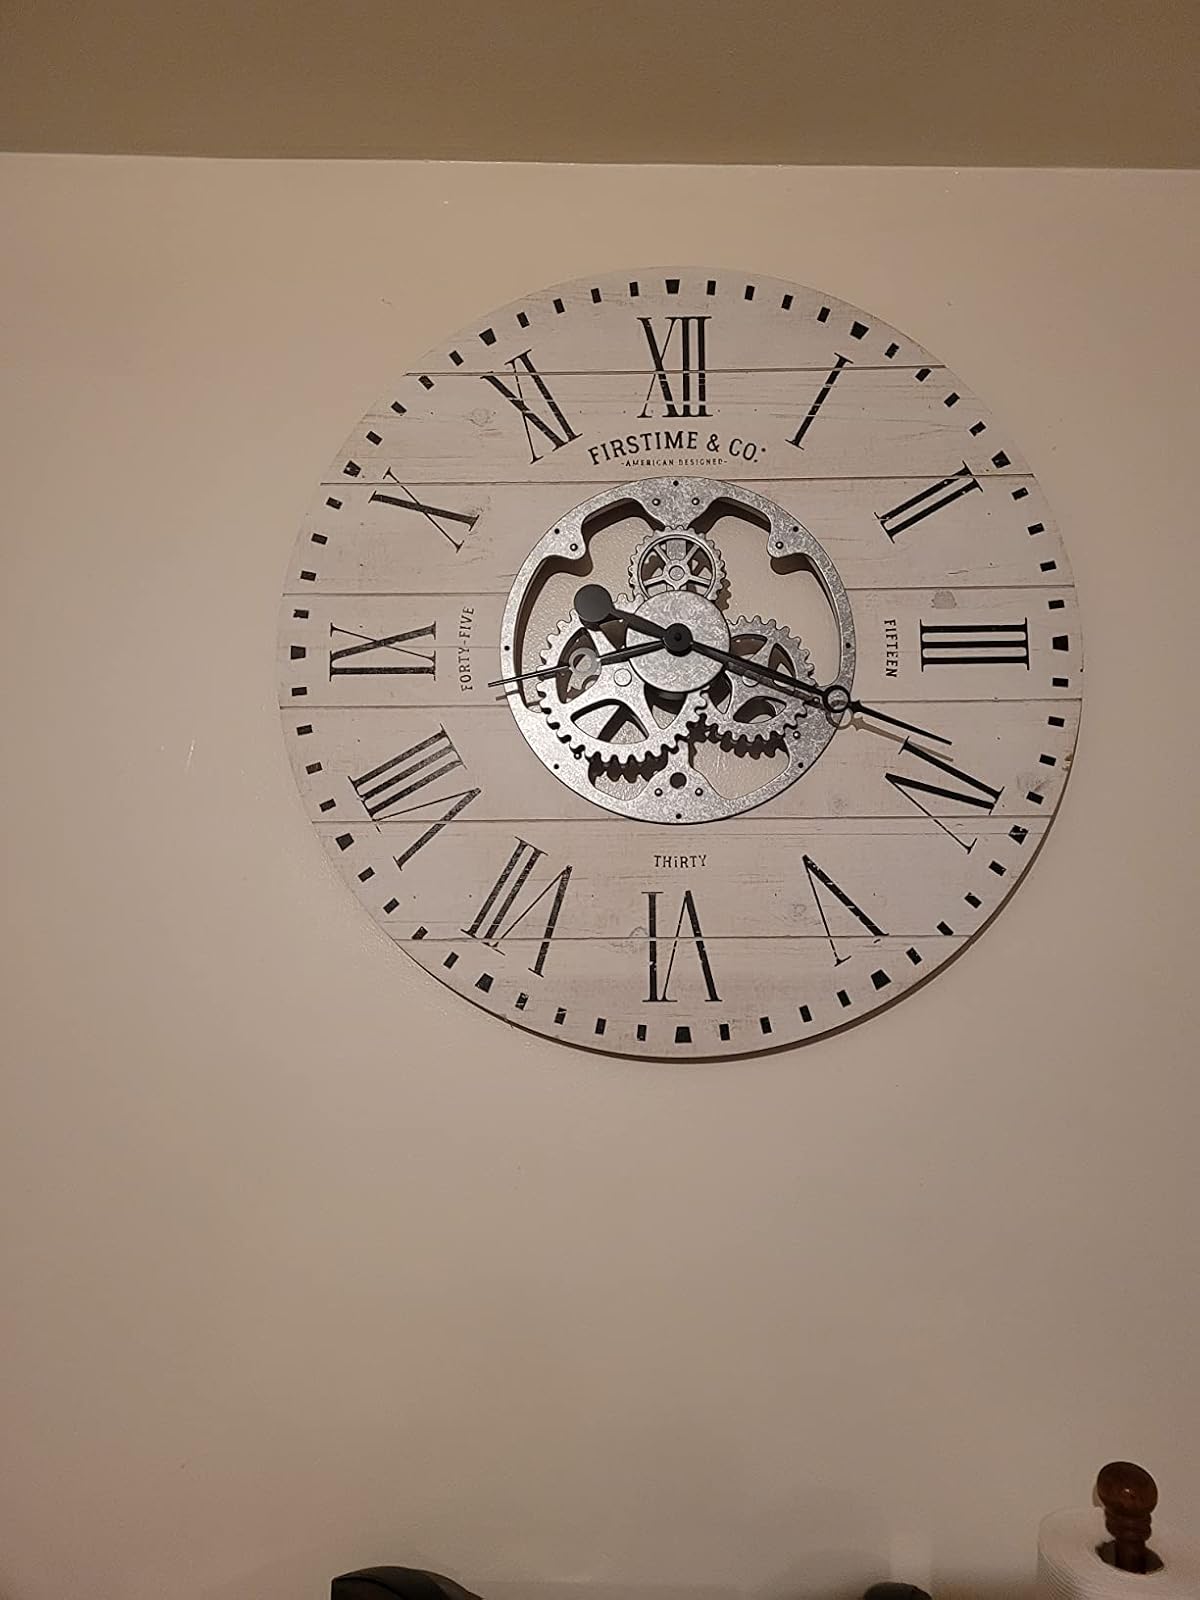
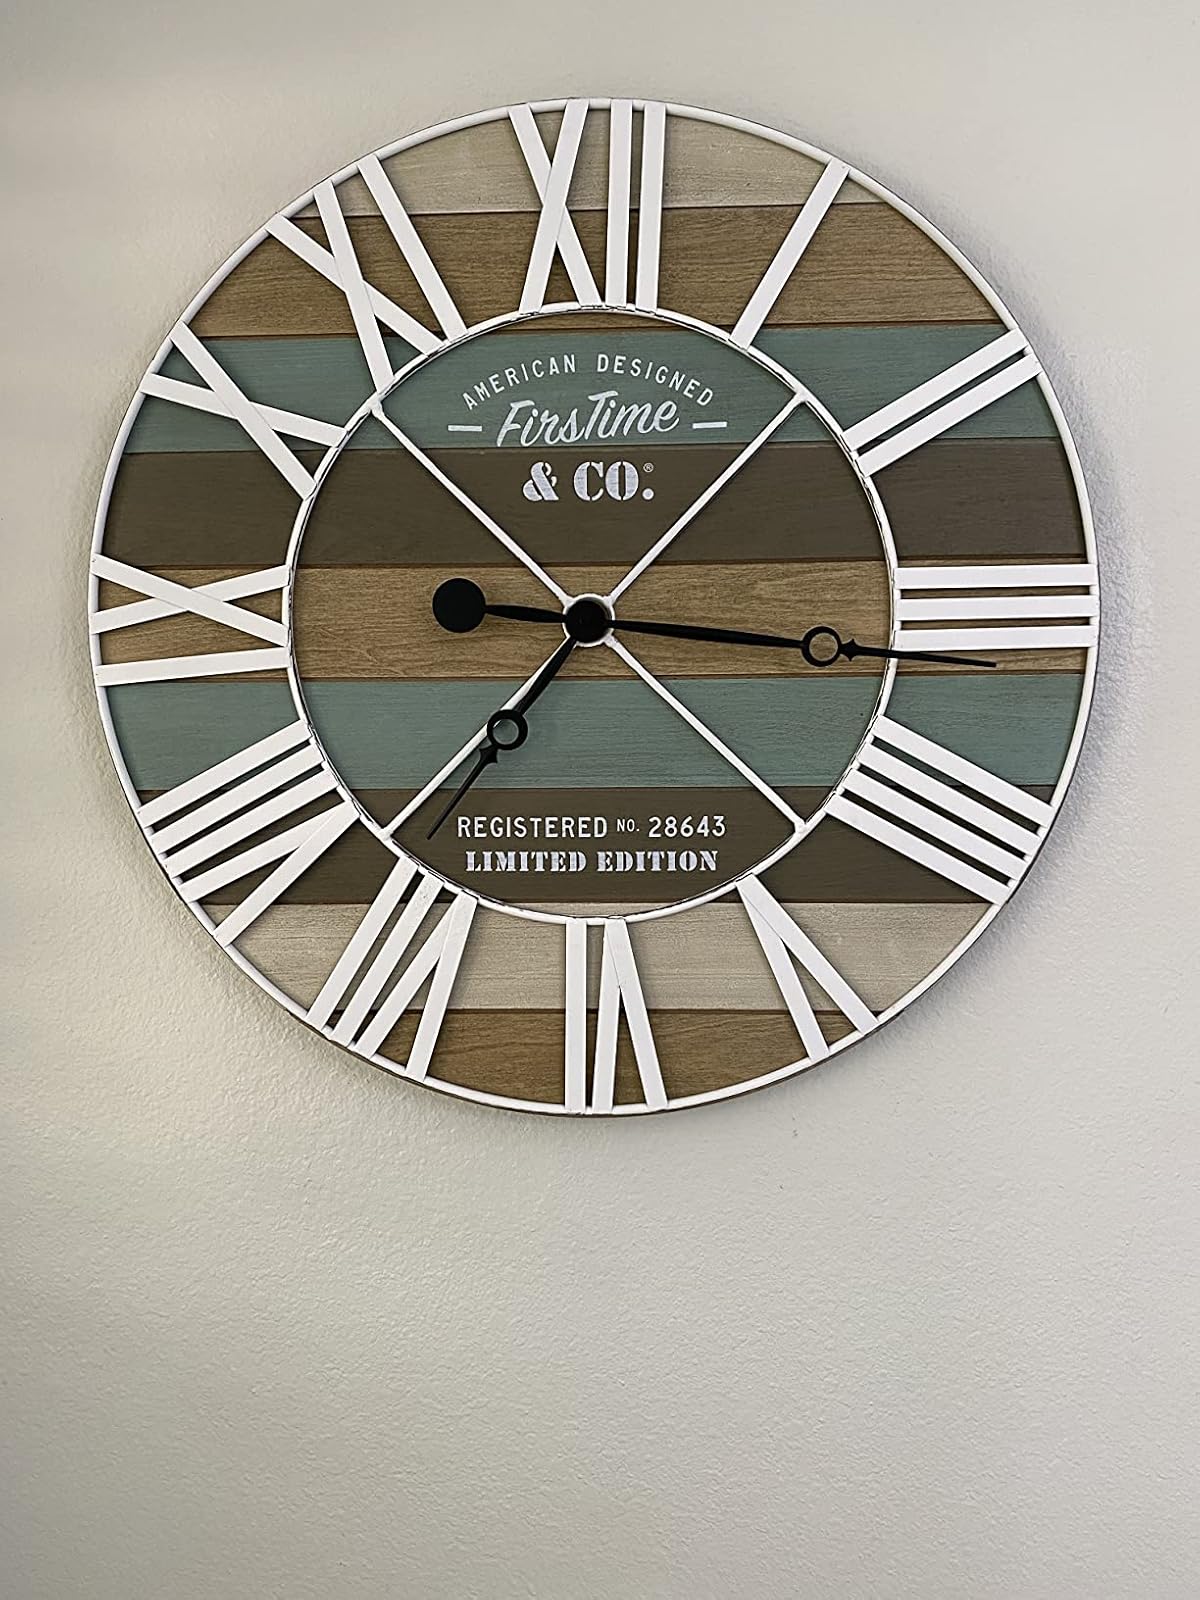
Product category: clock
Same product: no